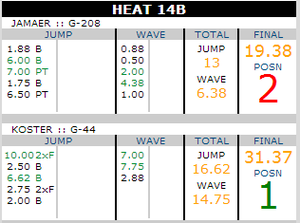
La Professional Windsurfers Association est une association américaine qui organise et juge les épreuves de planche à voile ou windsurf à un niveau international. Son objectif est de promouvoir le véliplanchisme au travers de différentes disciplines.